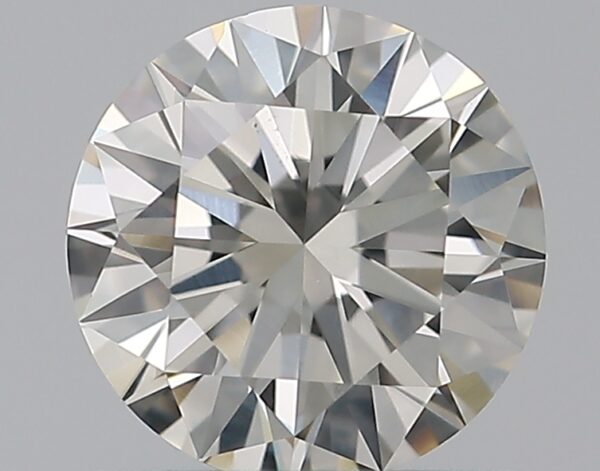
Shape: round
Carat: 0.59
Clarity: SI1
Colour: I
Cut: EX
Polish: EX
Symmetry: EX
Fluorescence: F
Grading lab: GIA
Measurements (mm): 5.4 x 5.43 x 3.26